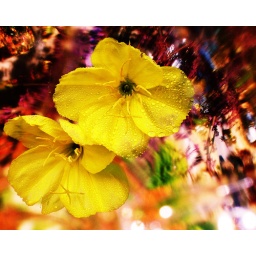
Wildflowers growing on a rock wall. Background is a garden shot through a water bottle. Colors enhance in PhShp.